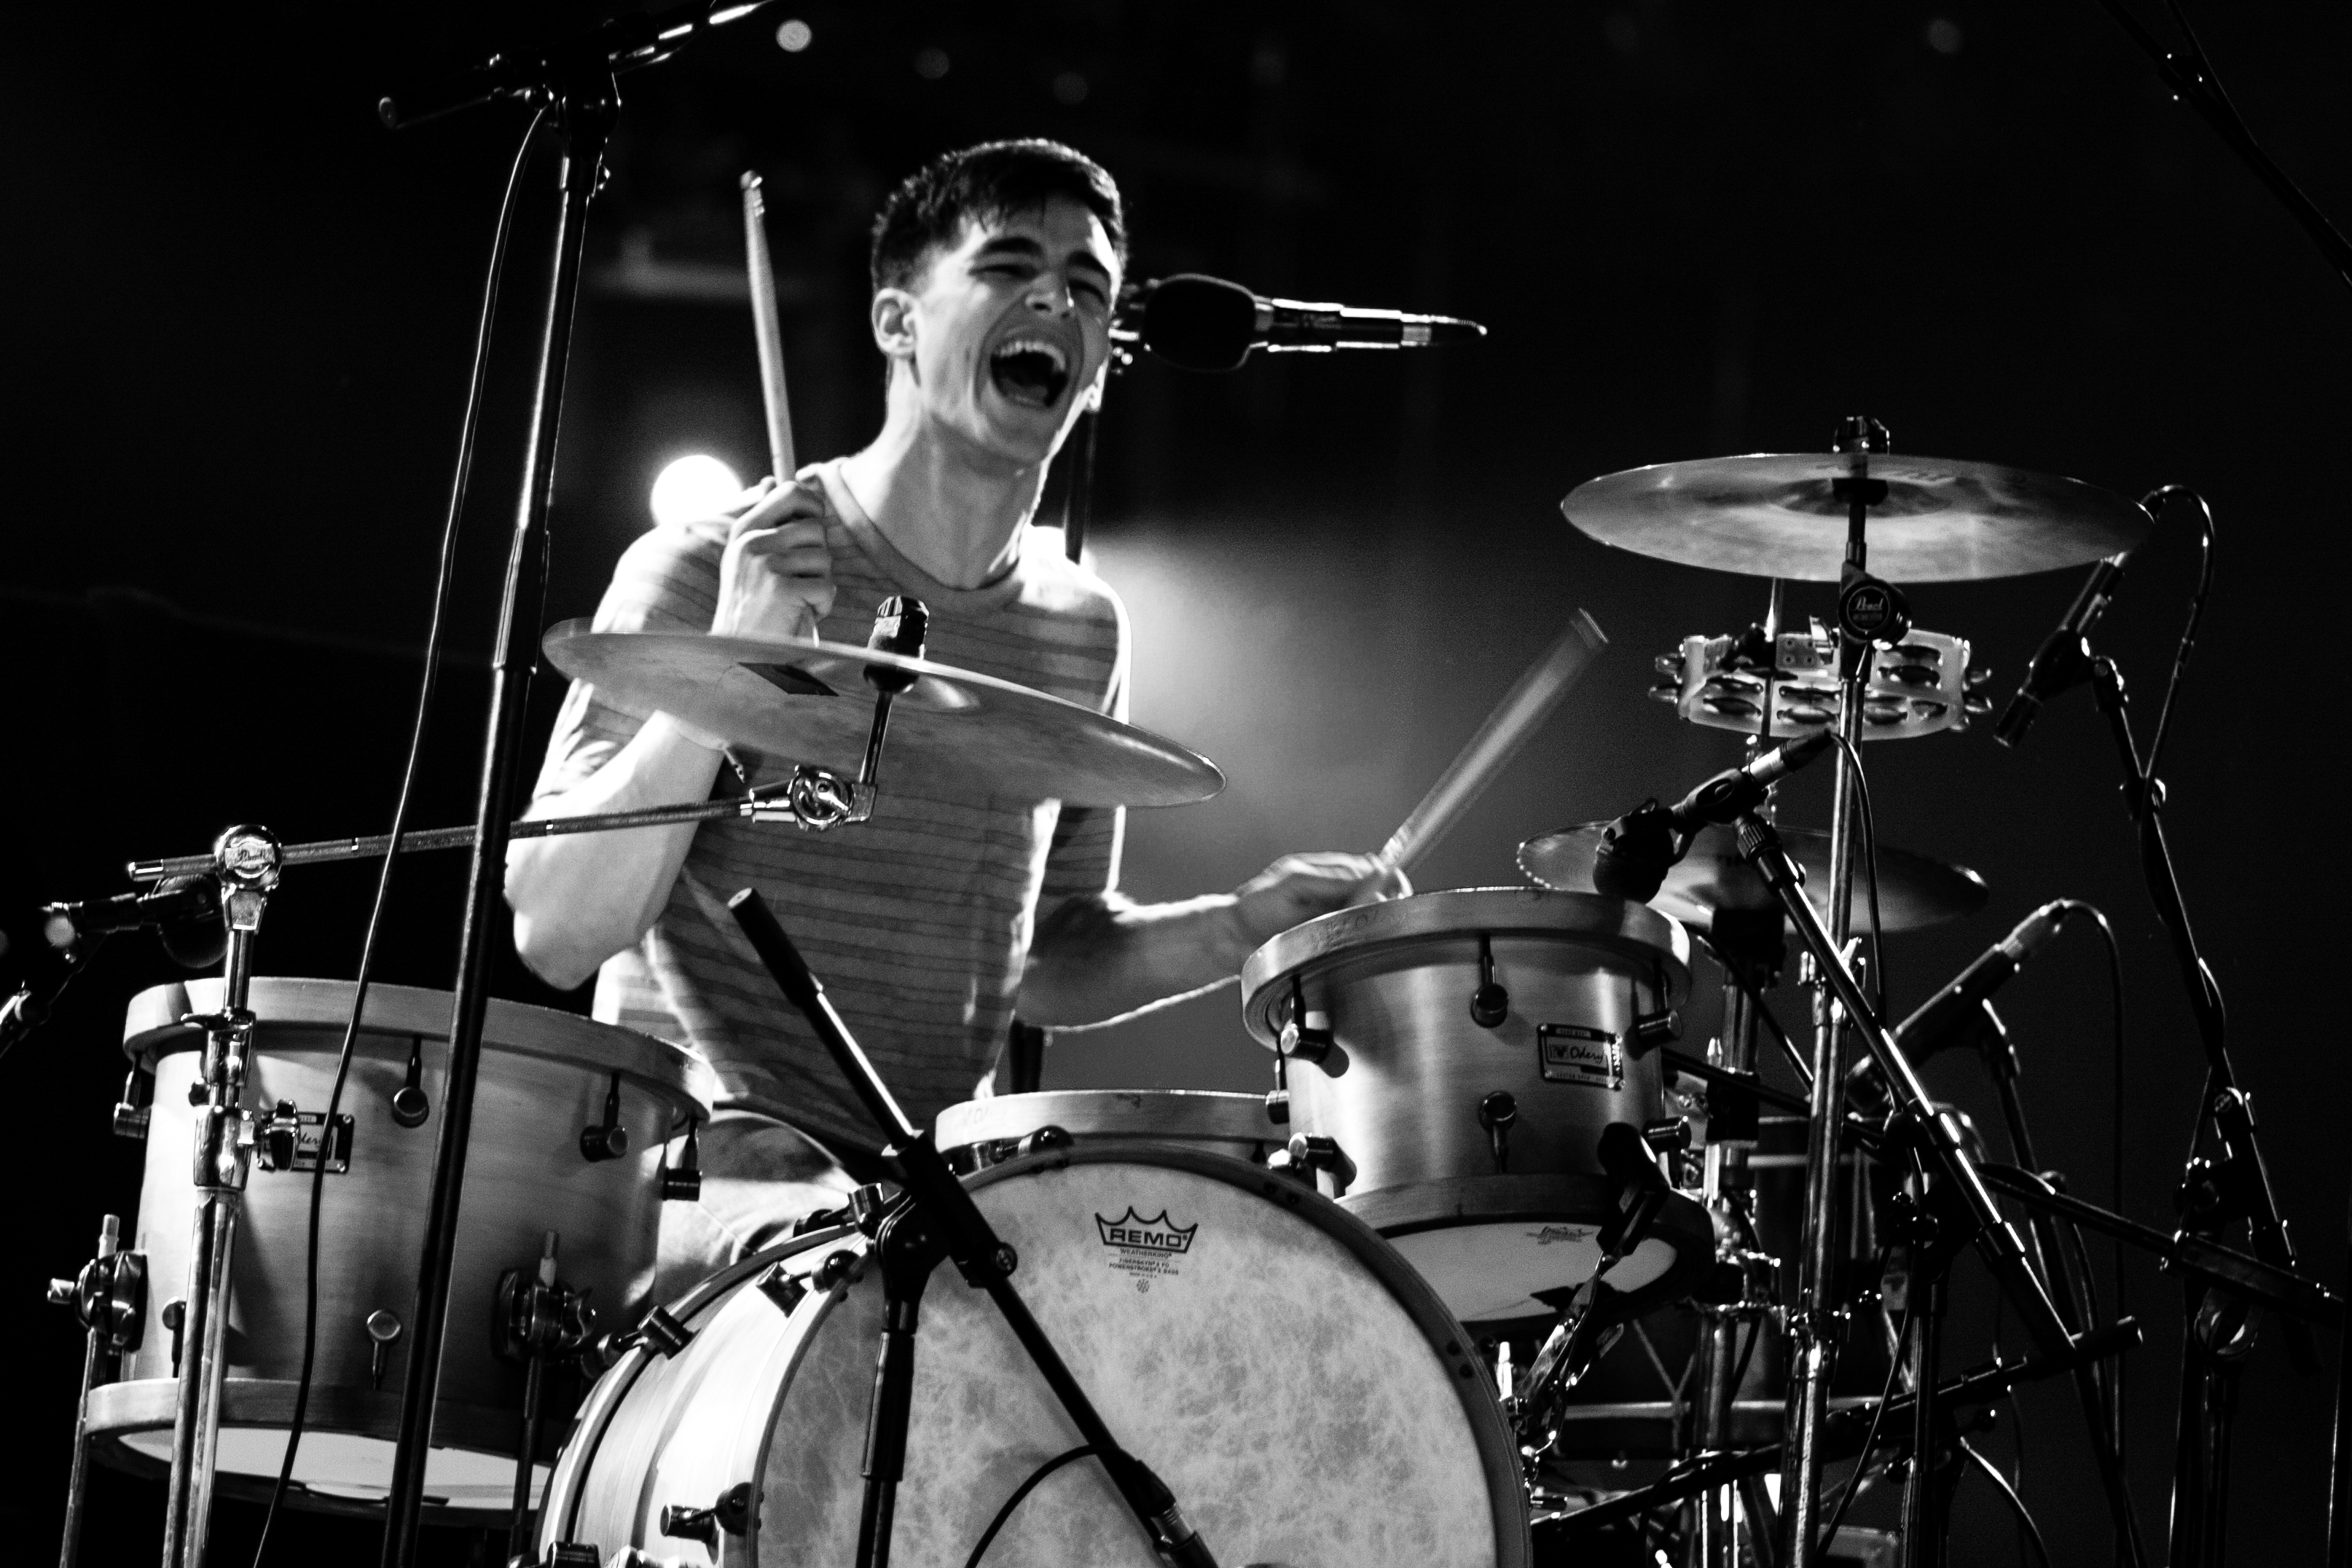
music, black and white, concert, band, live, canon, musician, black, monochrome, drum, percussion, festival, 40d, gig, 2012, dour, willow, performance, bassist, guitarist, drums, drummer, entertainment, performing arts, monochrome photography, musical ensemble, skin head percussion instrument